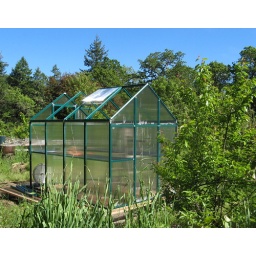
Bones against the blue sky